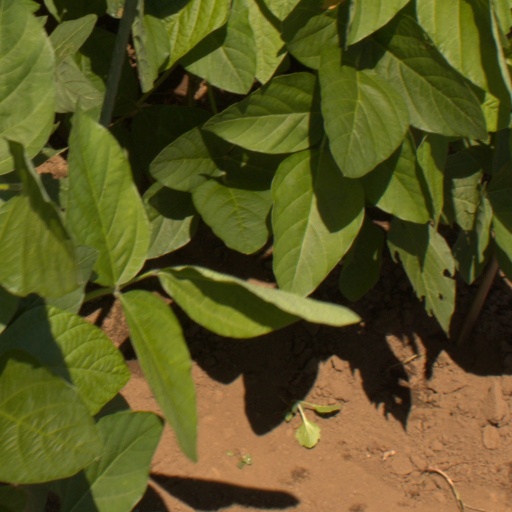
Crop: soybean